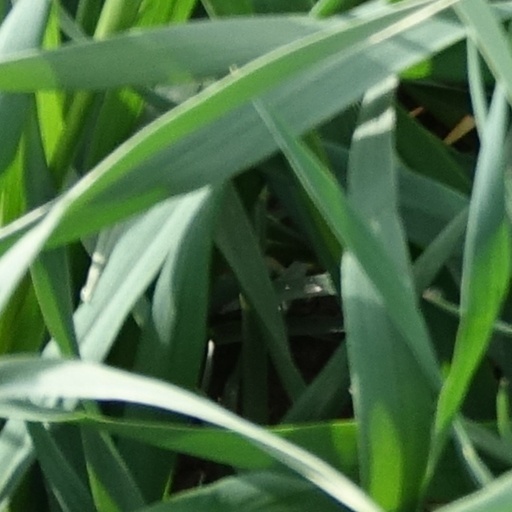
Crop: wheat